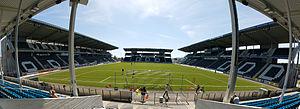
Le Skagerak Arena est un stade situé à Skien, Norvège, inauguré en 1923.